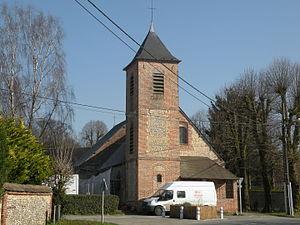
église Notre-Dame de Lorette de Villotran
Villotran est une ancienne commune française située dans le département de l'Oise, en région Hauts-de-France.